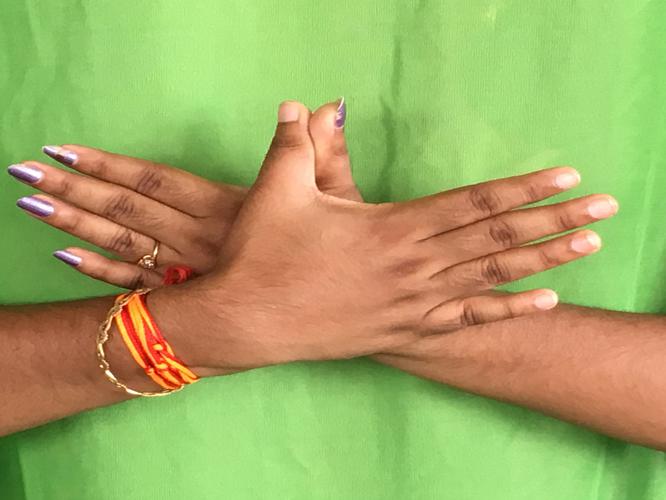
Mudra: Garuda
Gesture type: double_hand